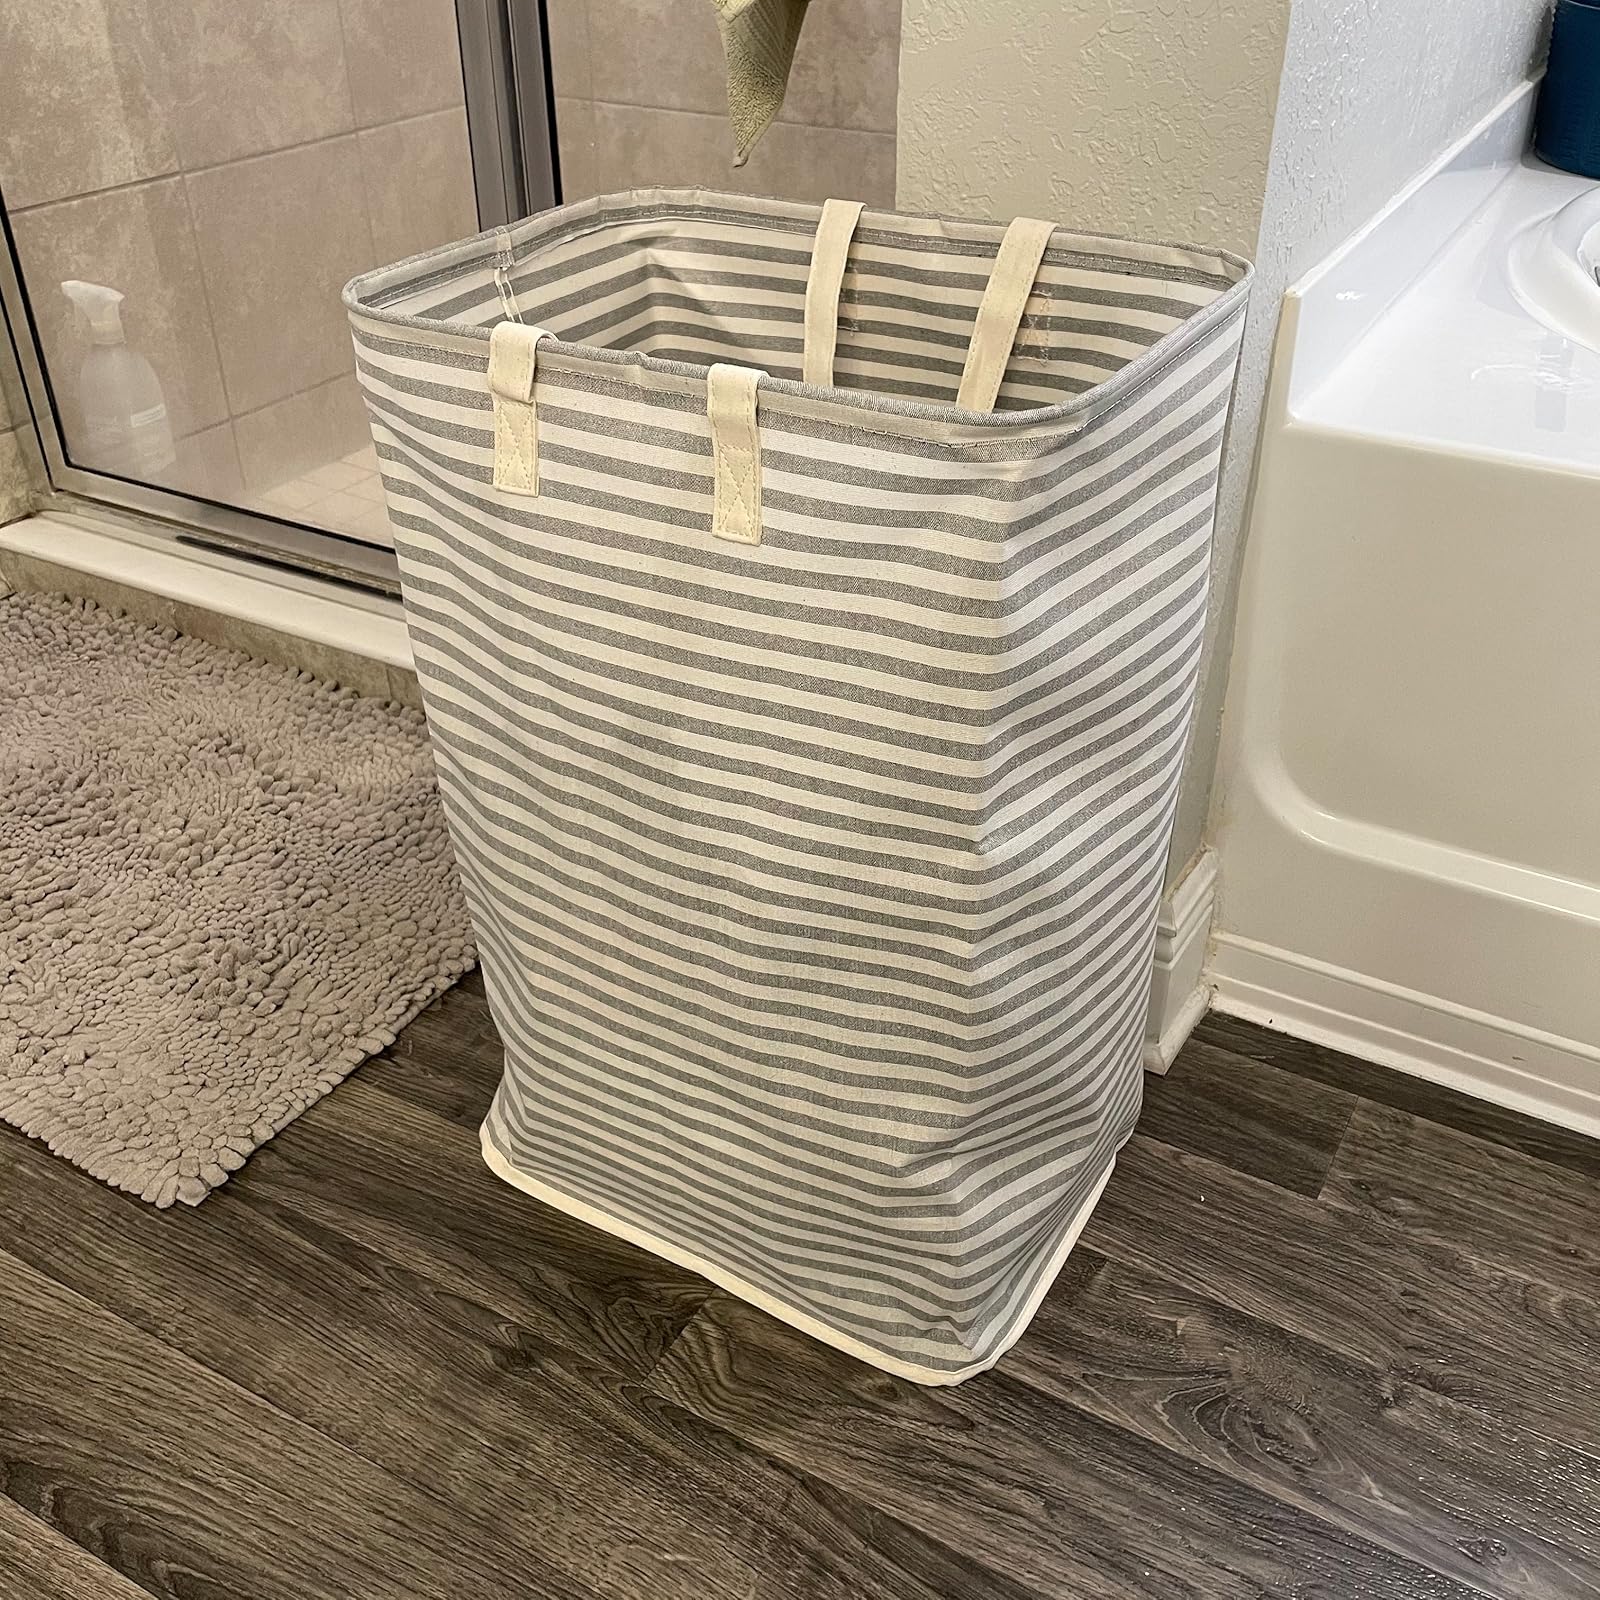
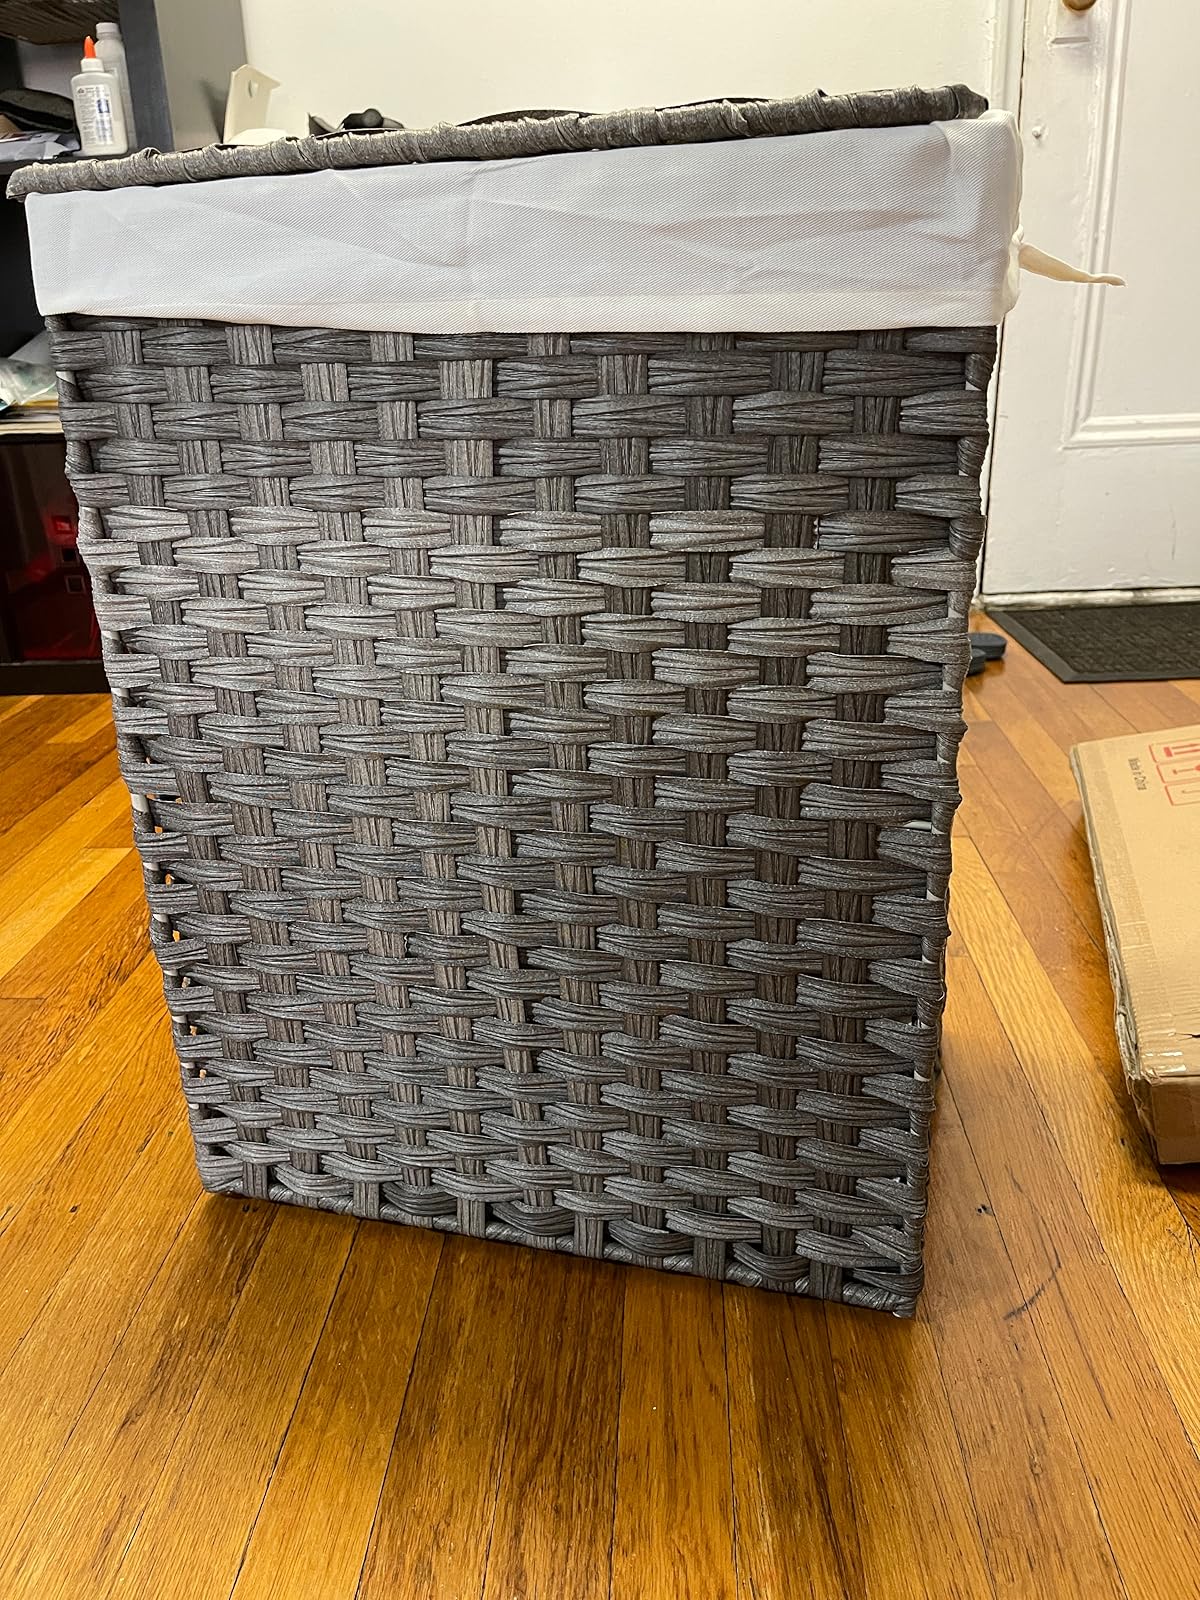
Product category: items_hamper
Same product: no